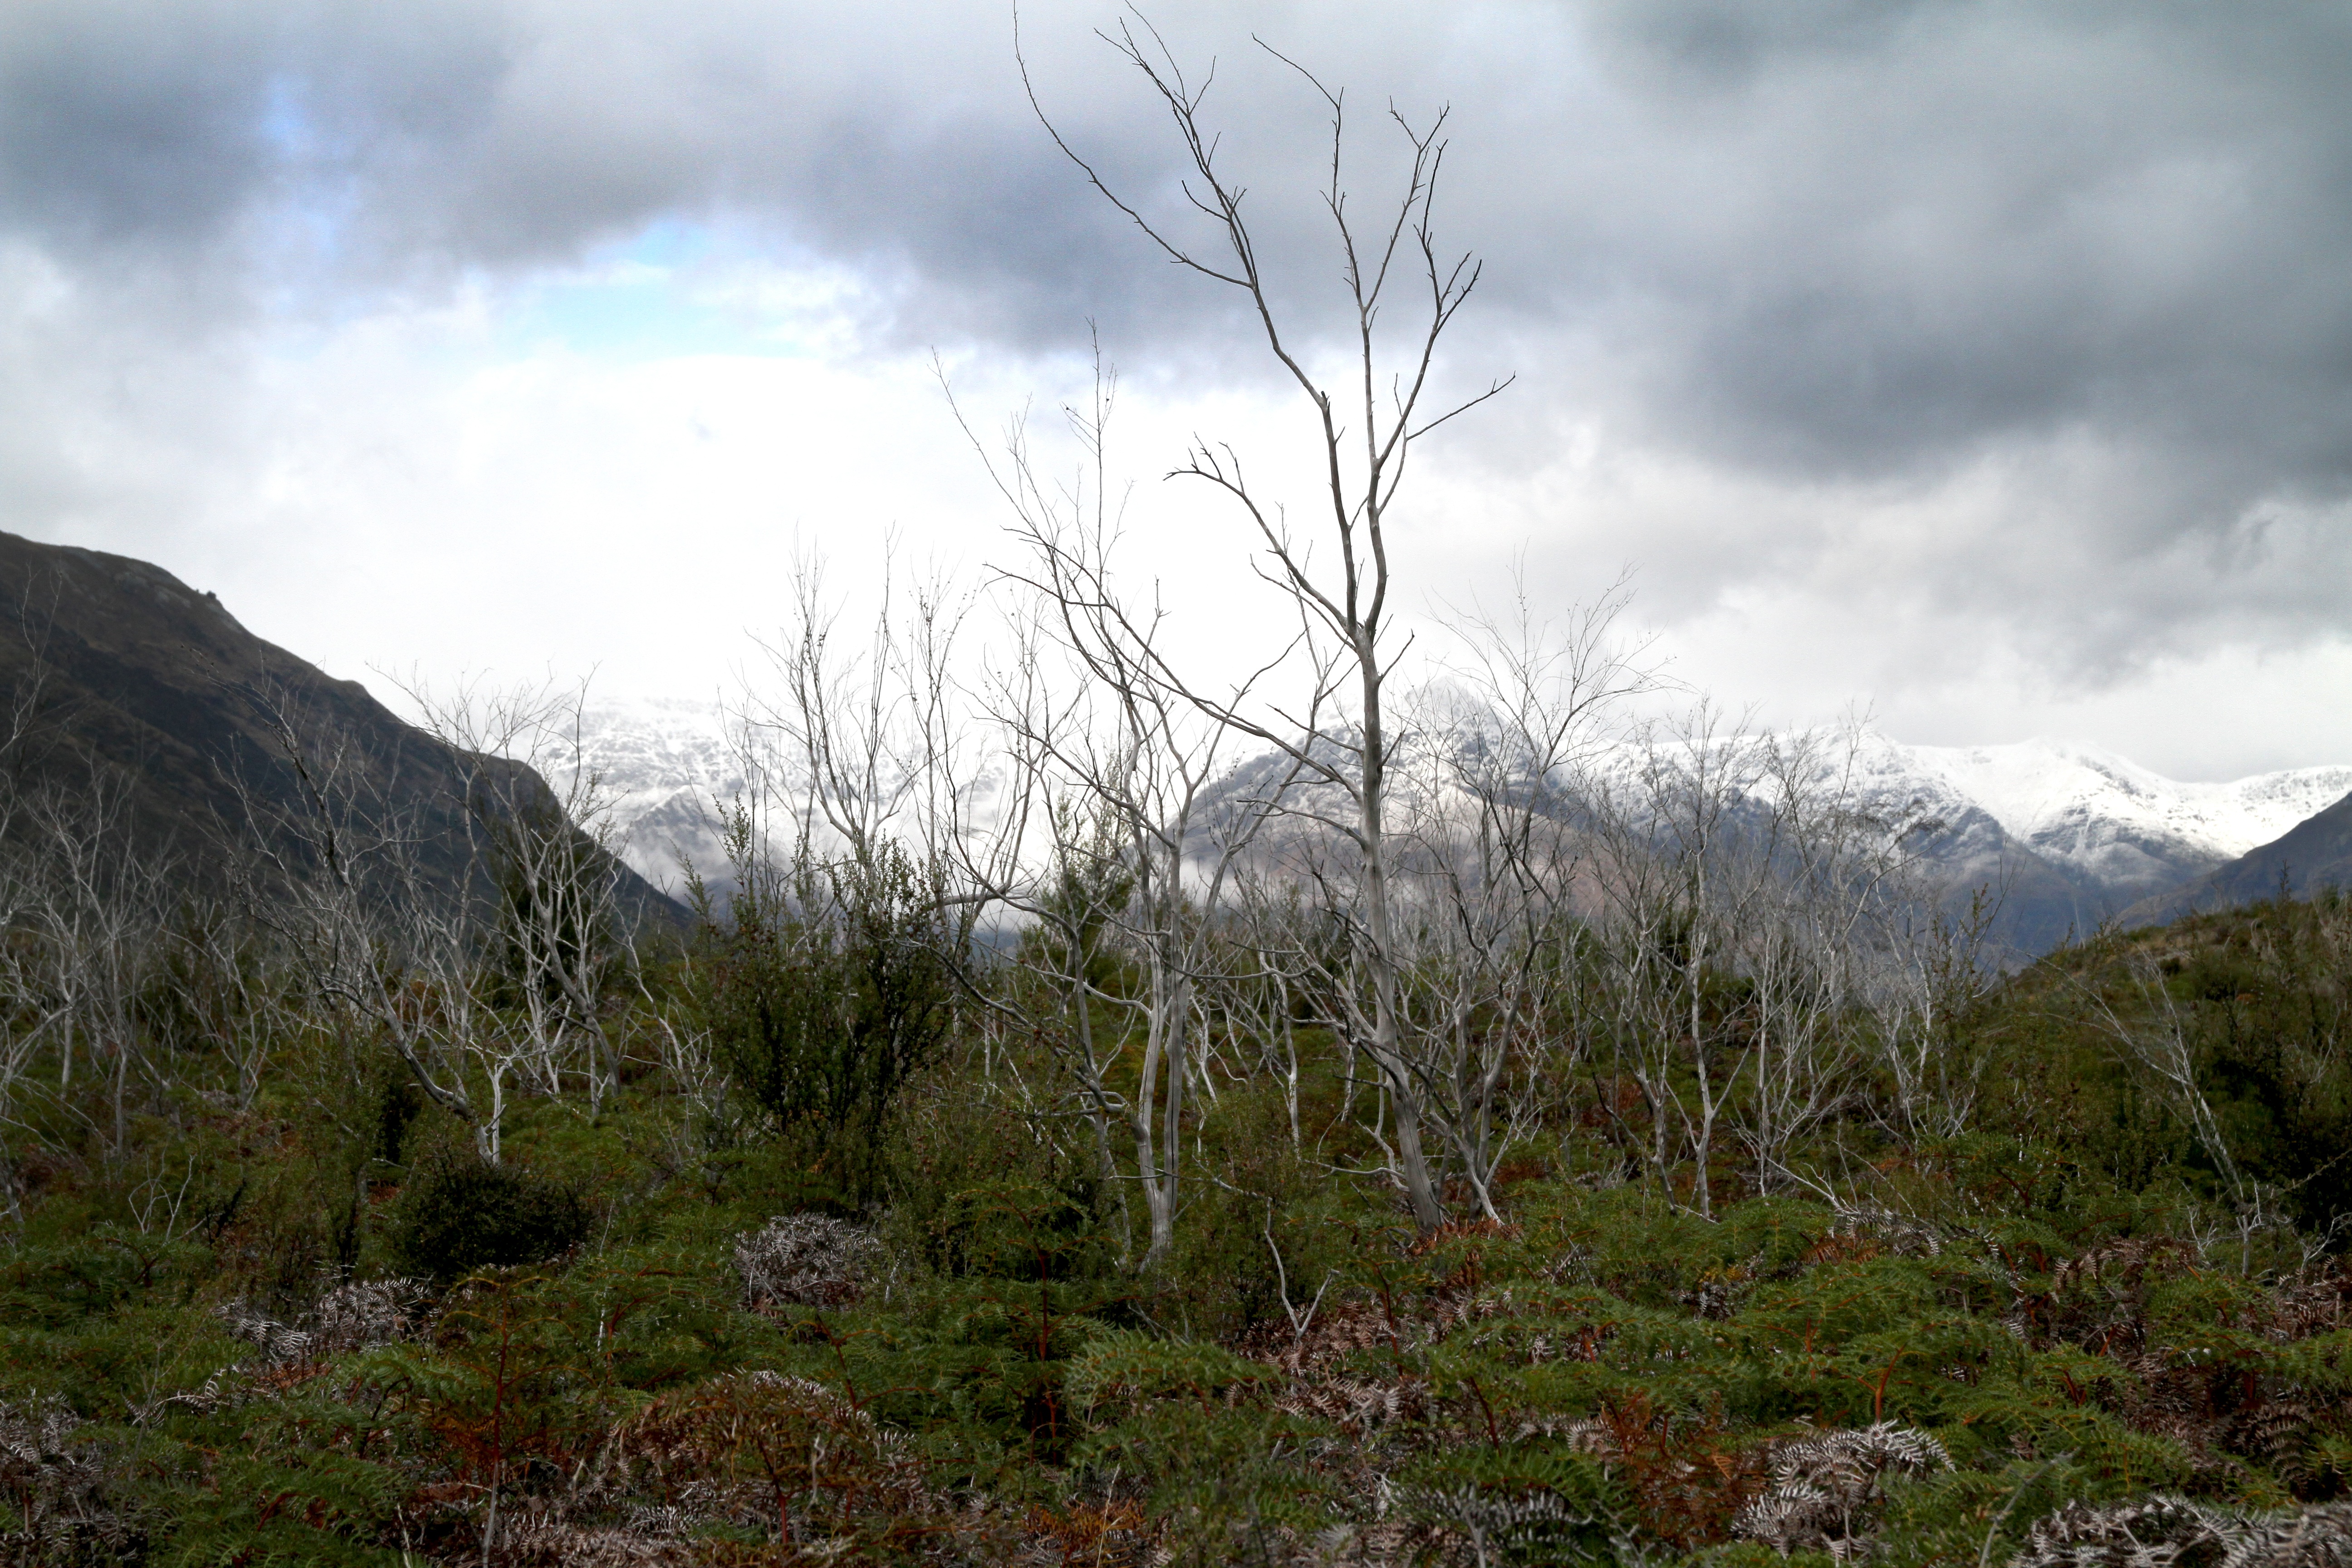
landscape, tree, nature, forest, wilderness, walking, mountain, cloud, trail, meadow, hill, lake, valley, mountain range, ridge, plateau, fell, habitat, ecosystem, landform, natural environment, geographical feature, atmospheric phenomenon, mountainous landforms